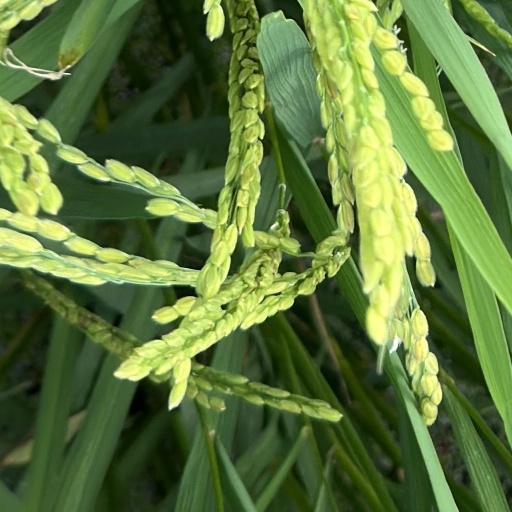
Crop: rice